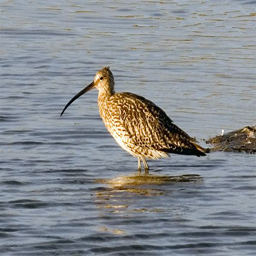
flamingos are social birds that live in flocks , sometimes numbering thousands of birds